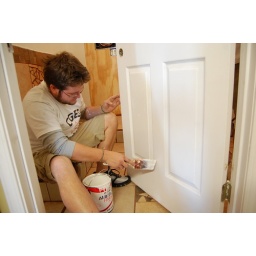
Bama, an AmeriCorps*NCCC, painting the door to a new bathroom in our annex.